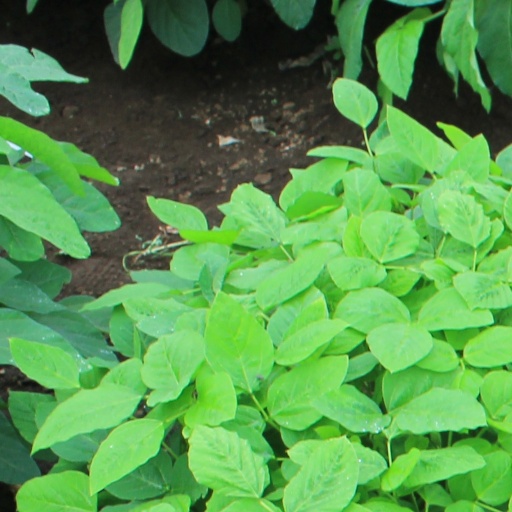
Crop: soybean